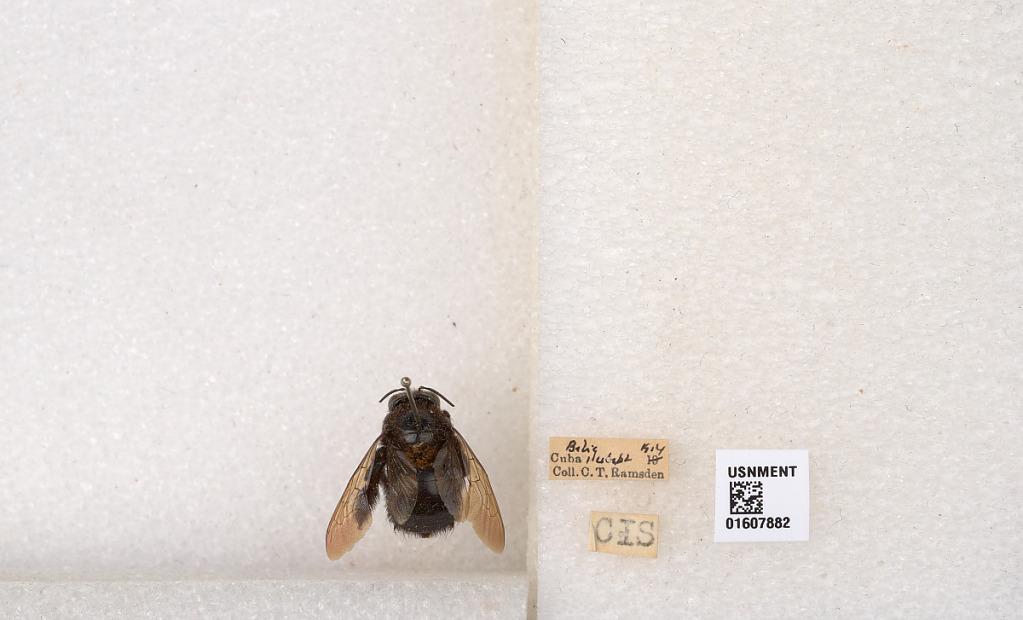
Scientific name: Xylocopa (Neoxylocopa) cubaecola Lucas
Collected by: C. Ramsden
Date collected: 1914-1-1
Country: Cuba
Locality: Bahia
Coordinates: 22.9124, -83.1661